Howe truss

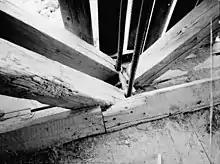
Vertical posts pass through diagonal braces and an angle block to reach the lower chord of the Jay Bridge in Essex County, New York

Vertical posts connect the upper and lower chords, and divide the truss into panels. The Howe truss usually uses iron or steel verticals. These are straight and round, slightly reduced in circumference at the ends, and a screw thread added. The vertical usually passes through the center of the angle block and then through space left in the upper and lower chord. A nut is used to secure the vertical post to the chord. Special plates or washers of wood or metal are used to help distribute the stress induced by the vertical post onto the chords. Vertical posts are in tension, which is induced by tightening the nuts on the vertical bars.